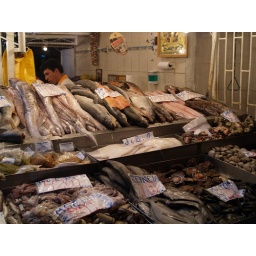
The fish market in Santiago, Chile